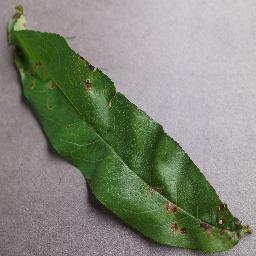
Label: Peach___Bacterial_spot